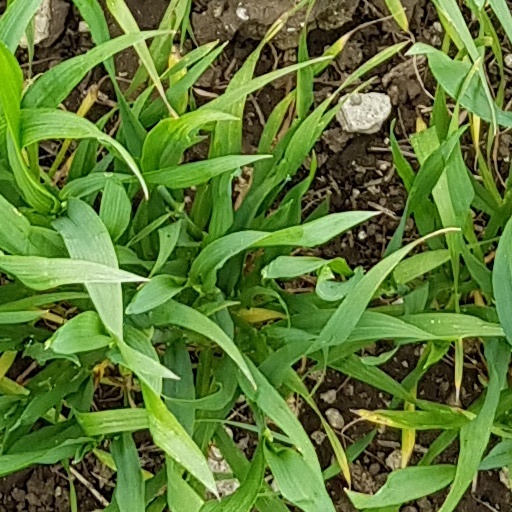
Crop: wheat